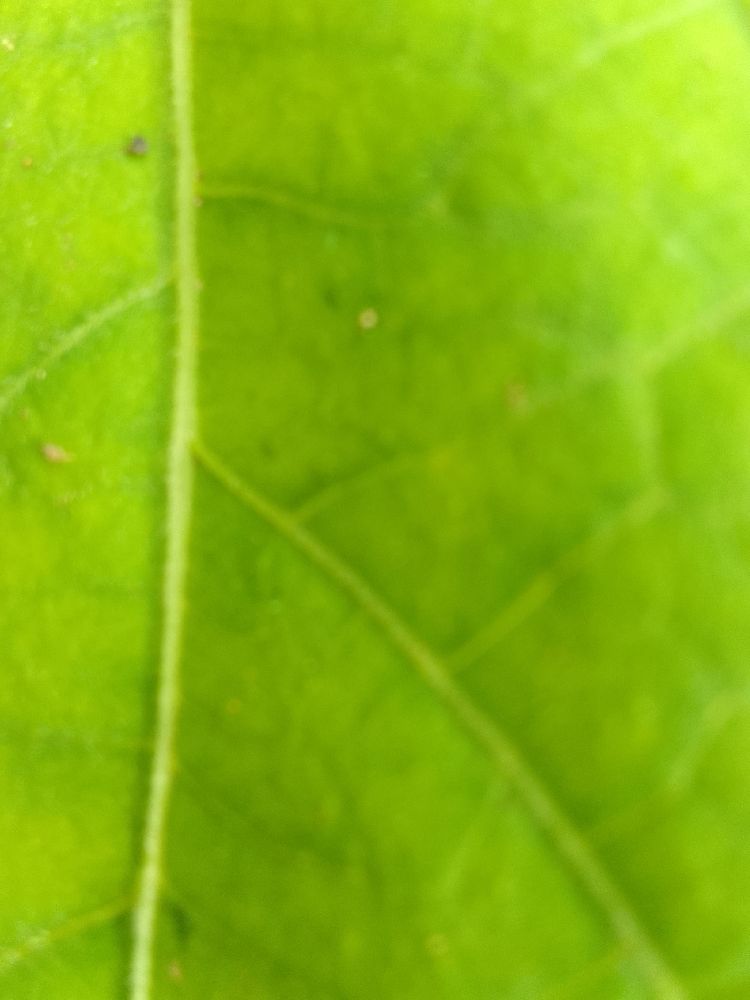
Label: healthy